Arenteiro

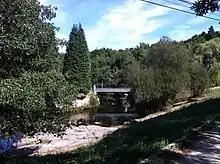
Bathing area of the Arenteiro River

The Arenteiro is a river in Galicia, in Spain.